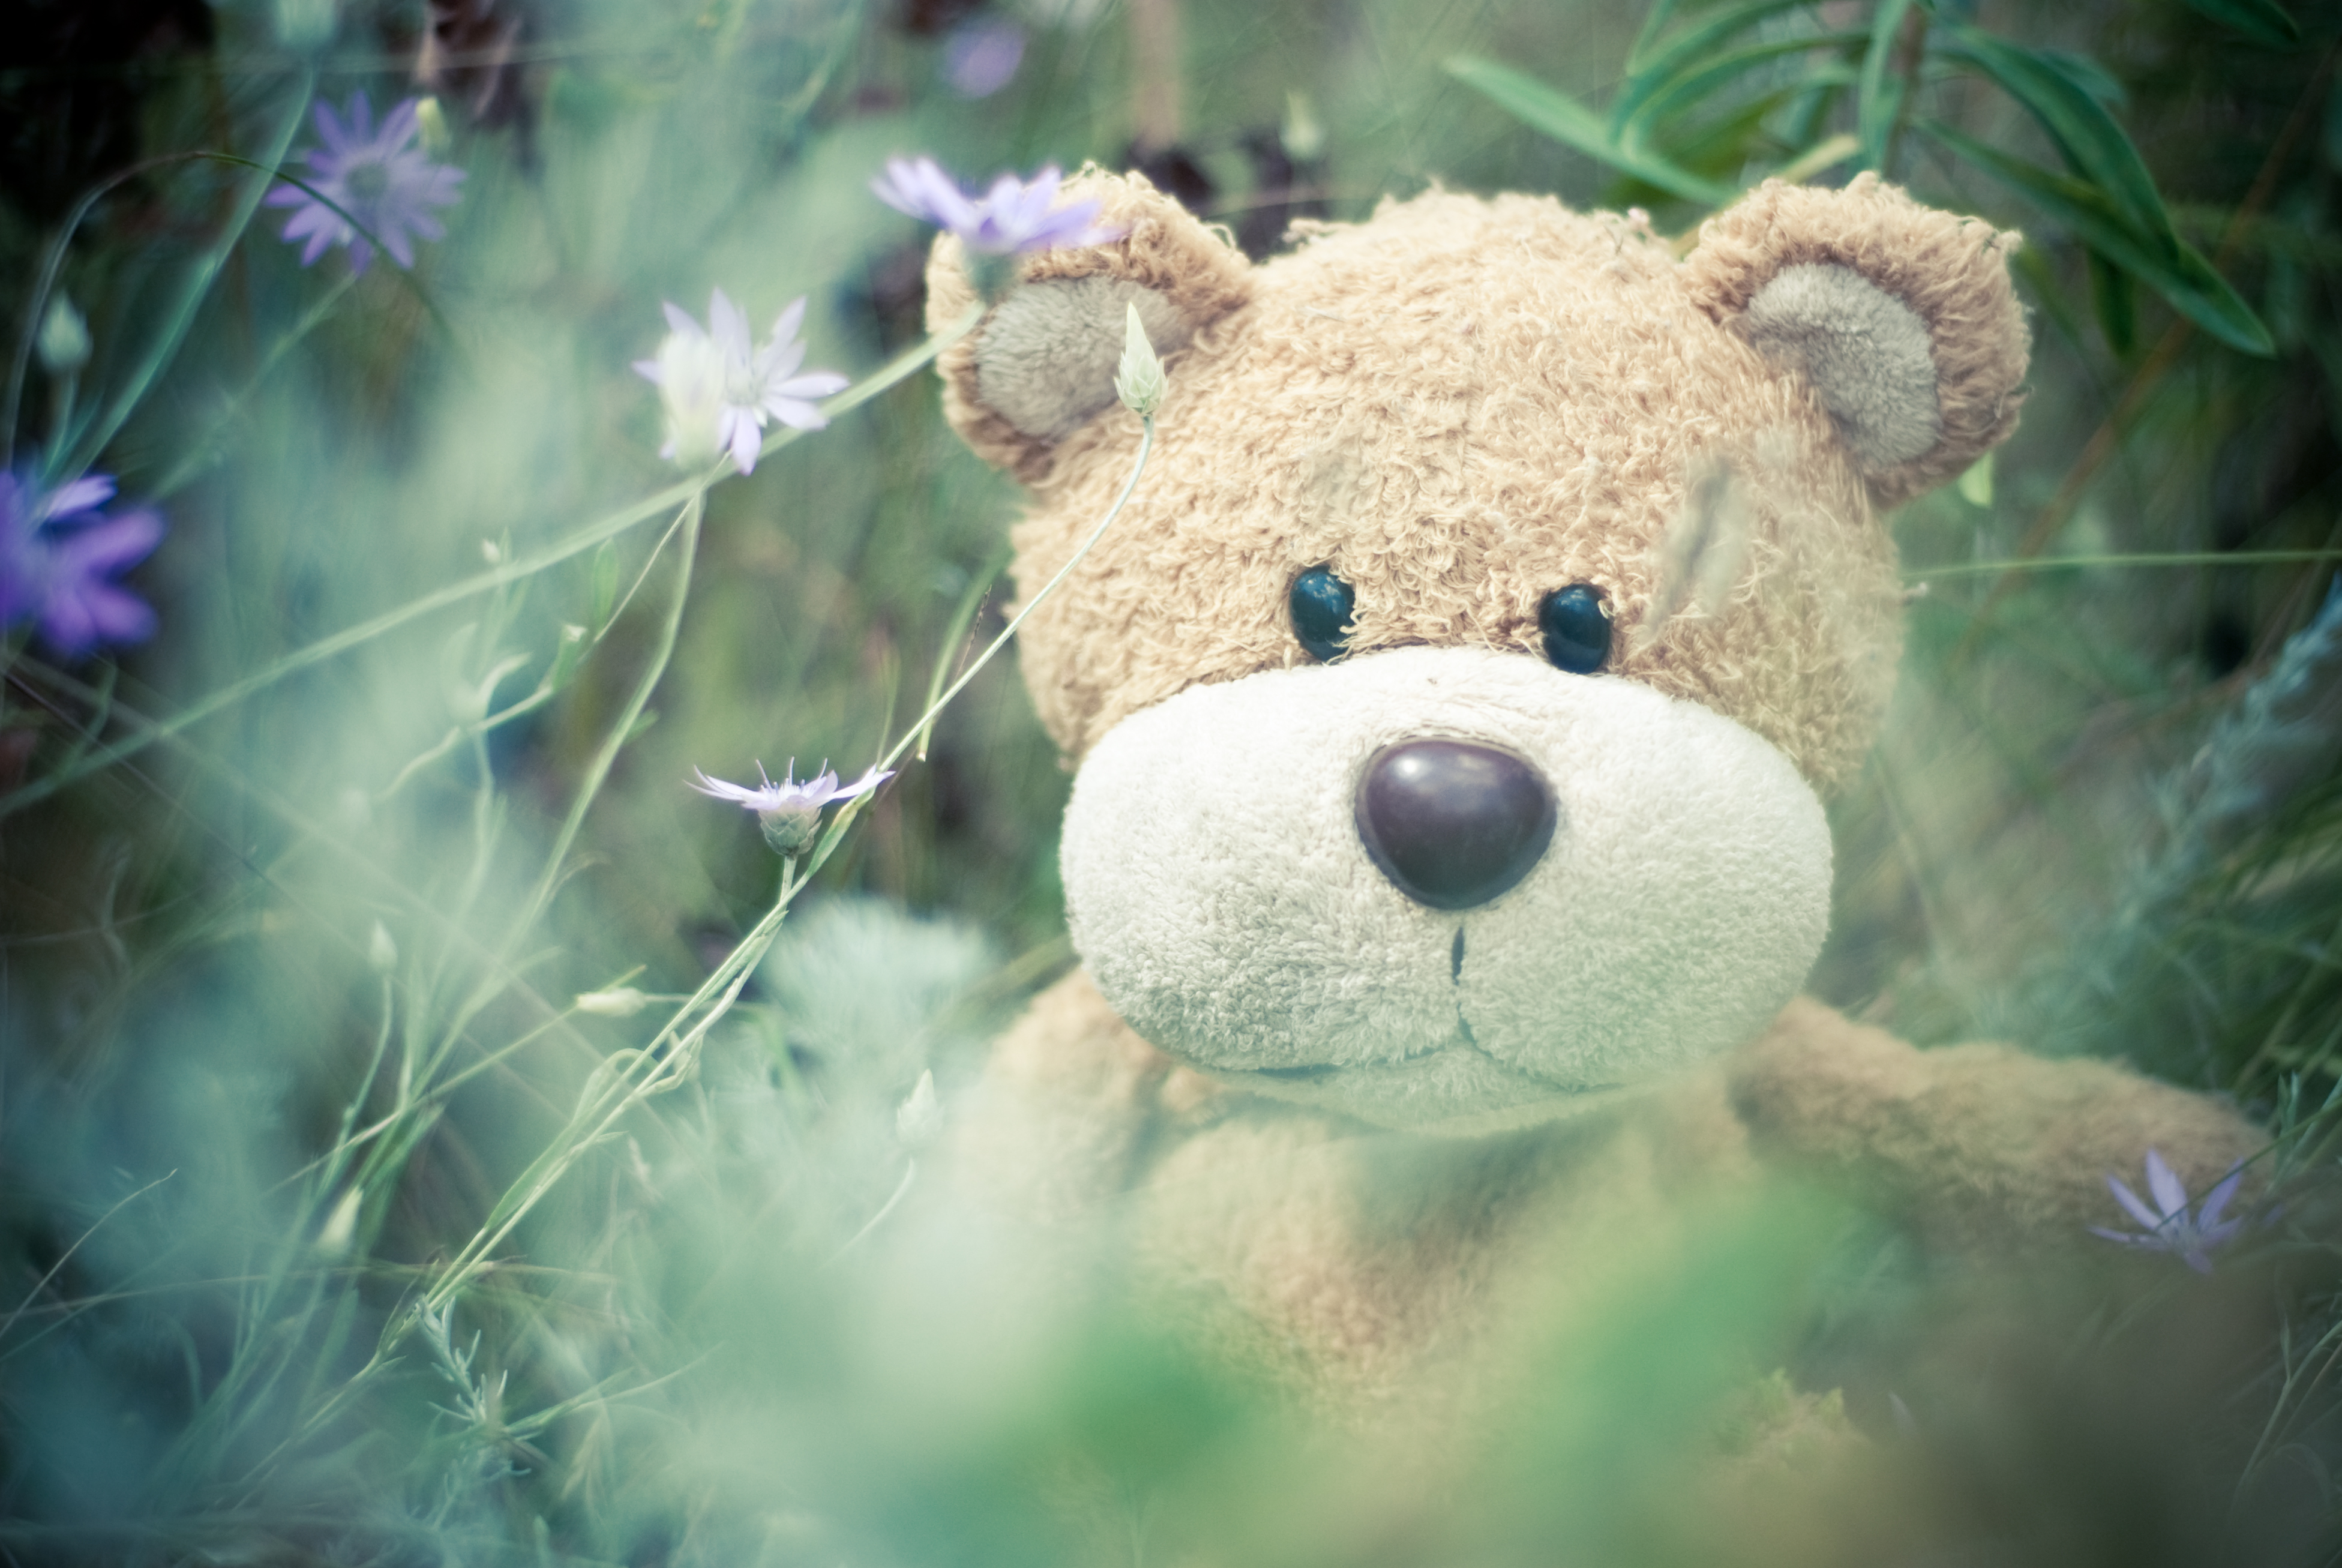
grass, bear, toy, flora, flowers, teddy bear, stuffed animal